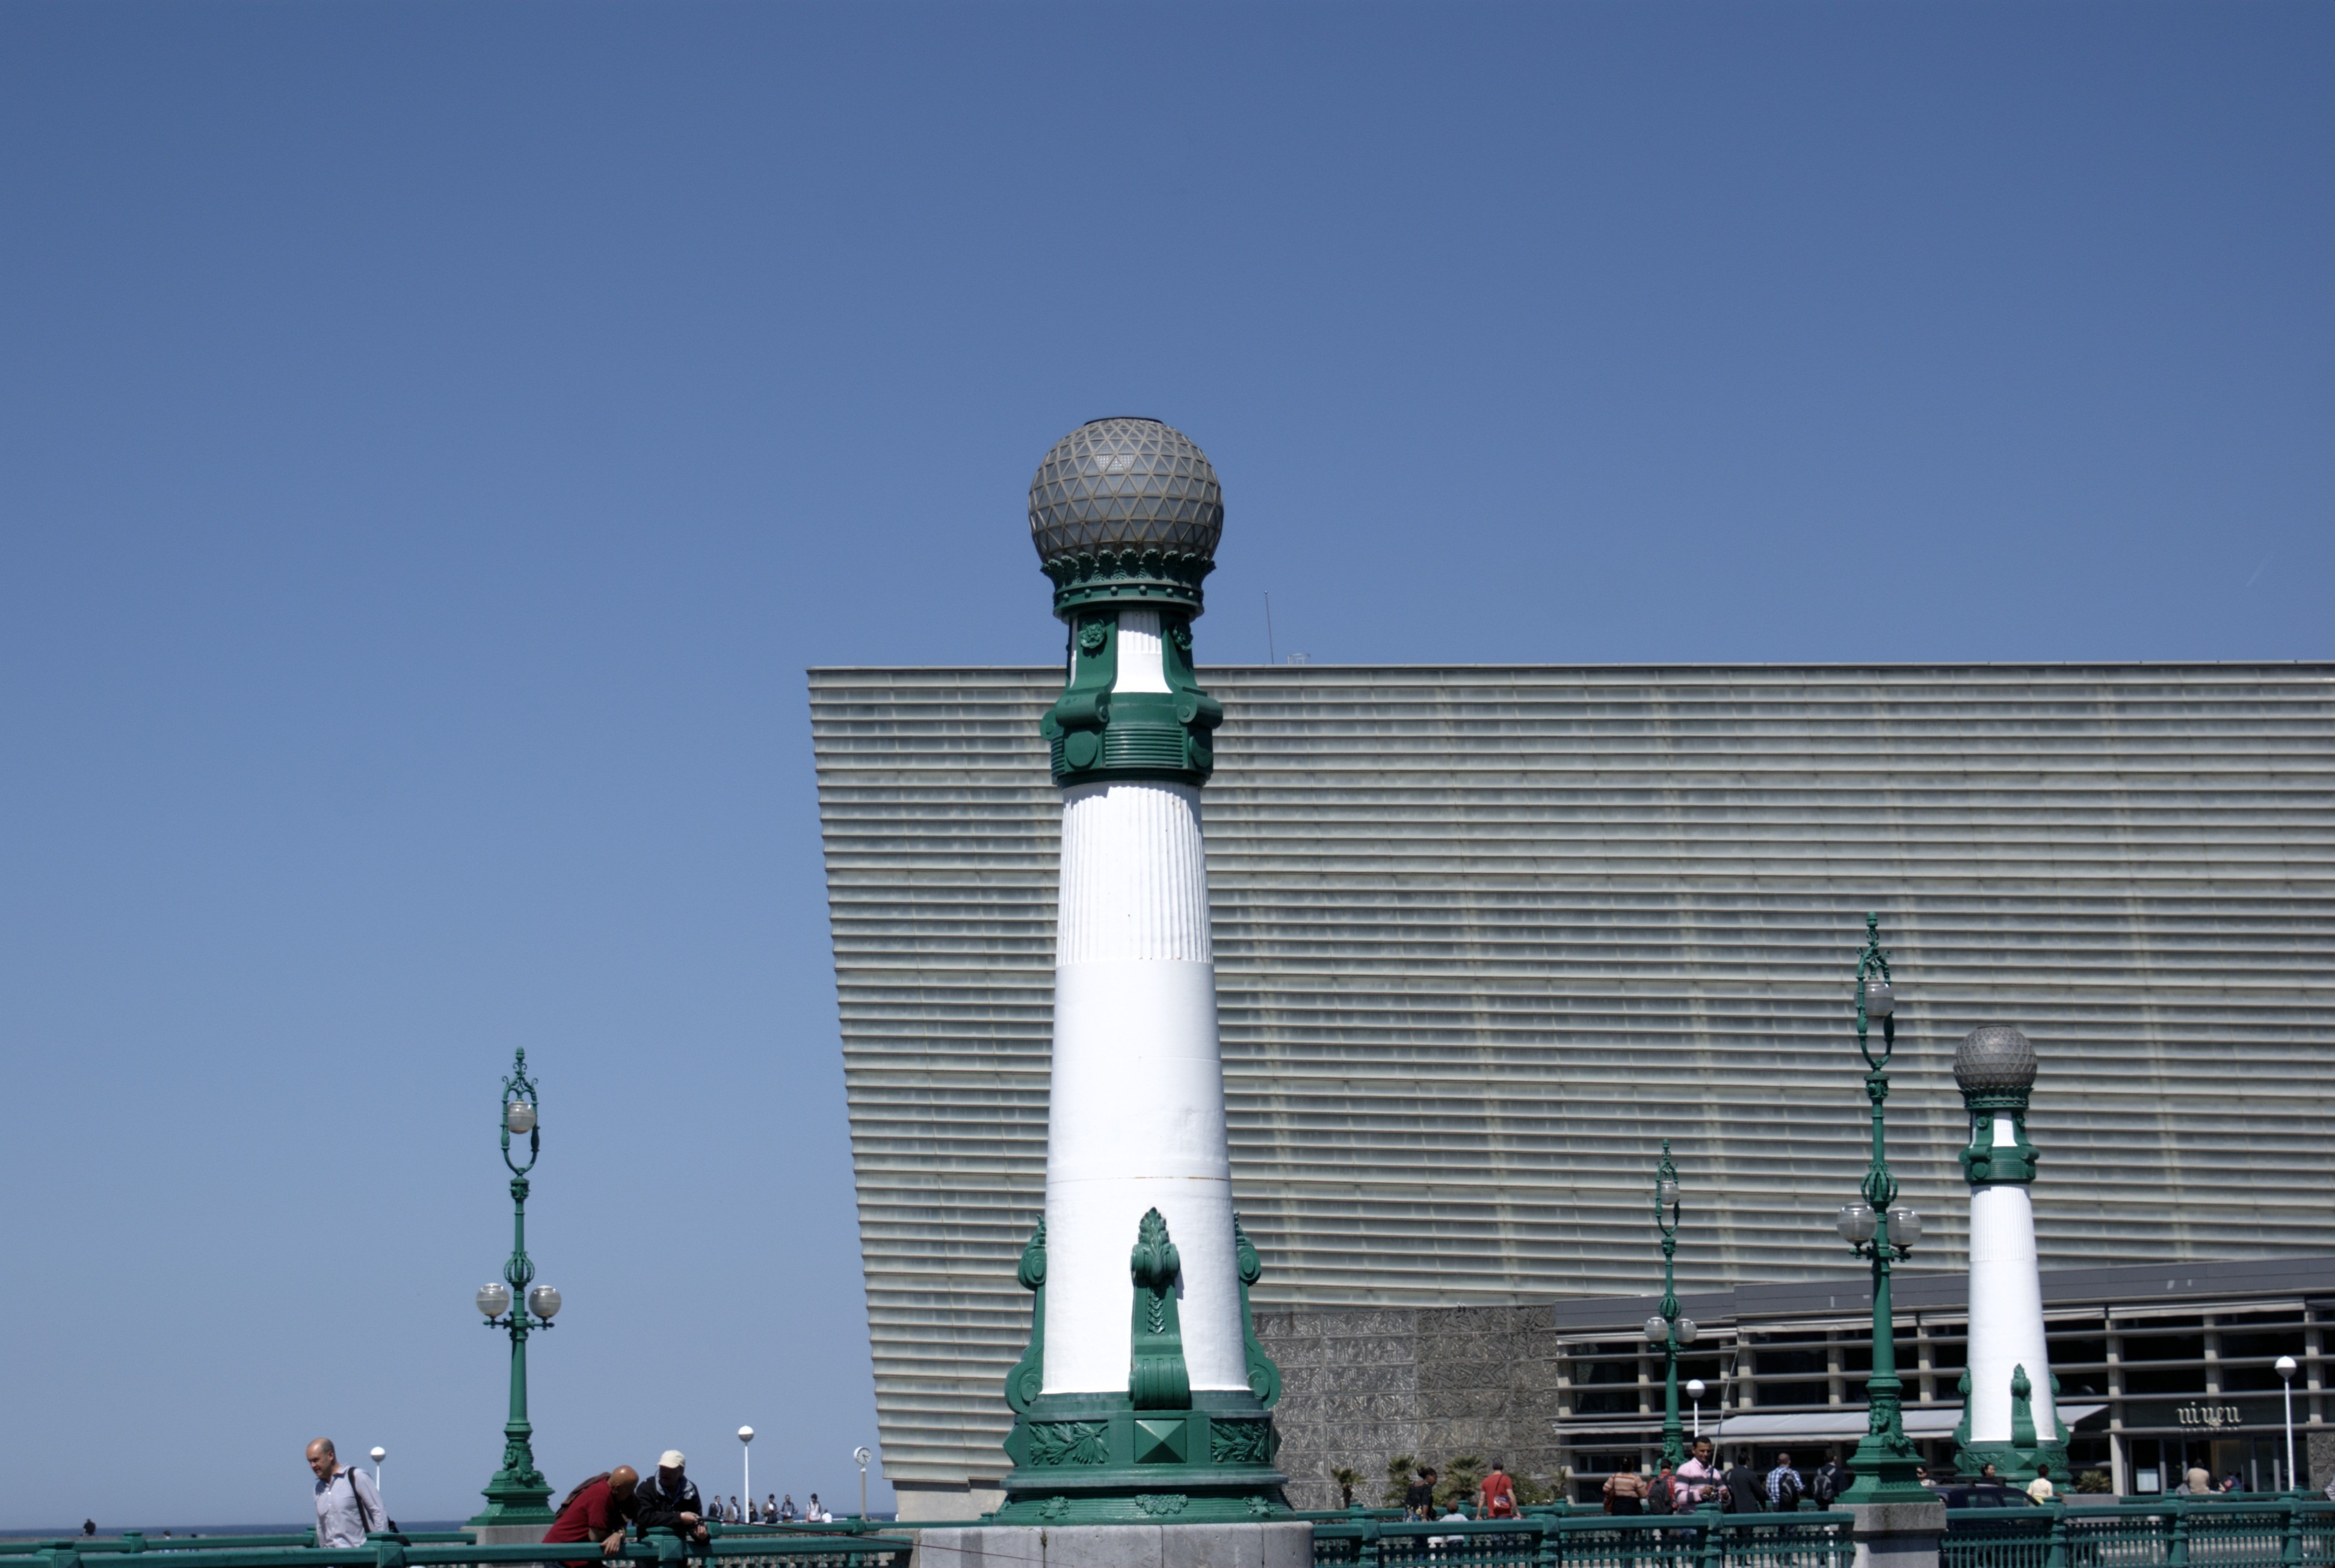
architecture, structure, skyscraper, monument, tower, landmark, tower block, control tower, san sebastian, audituorio kursaal